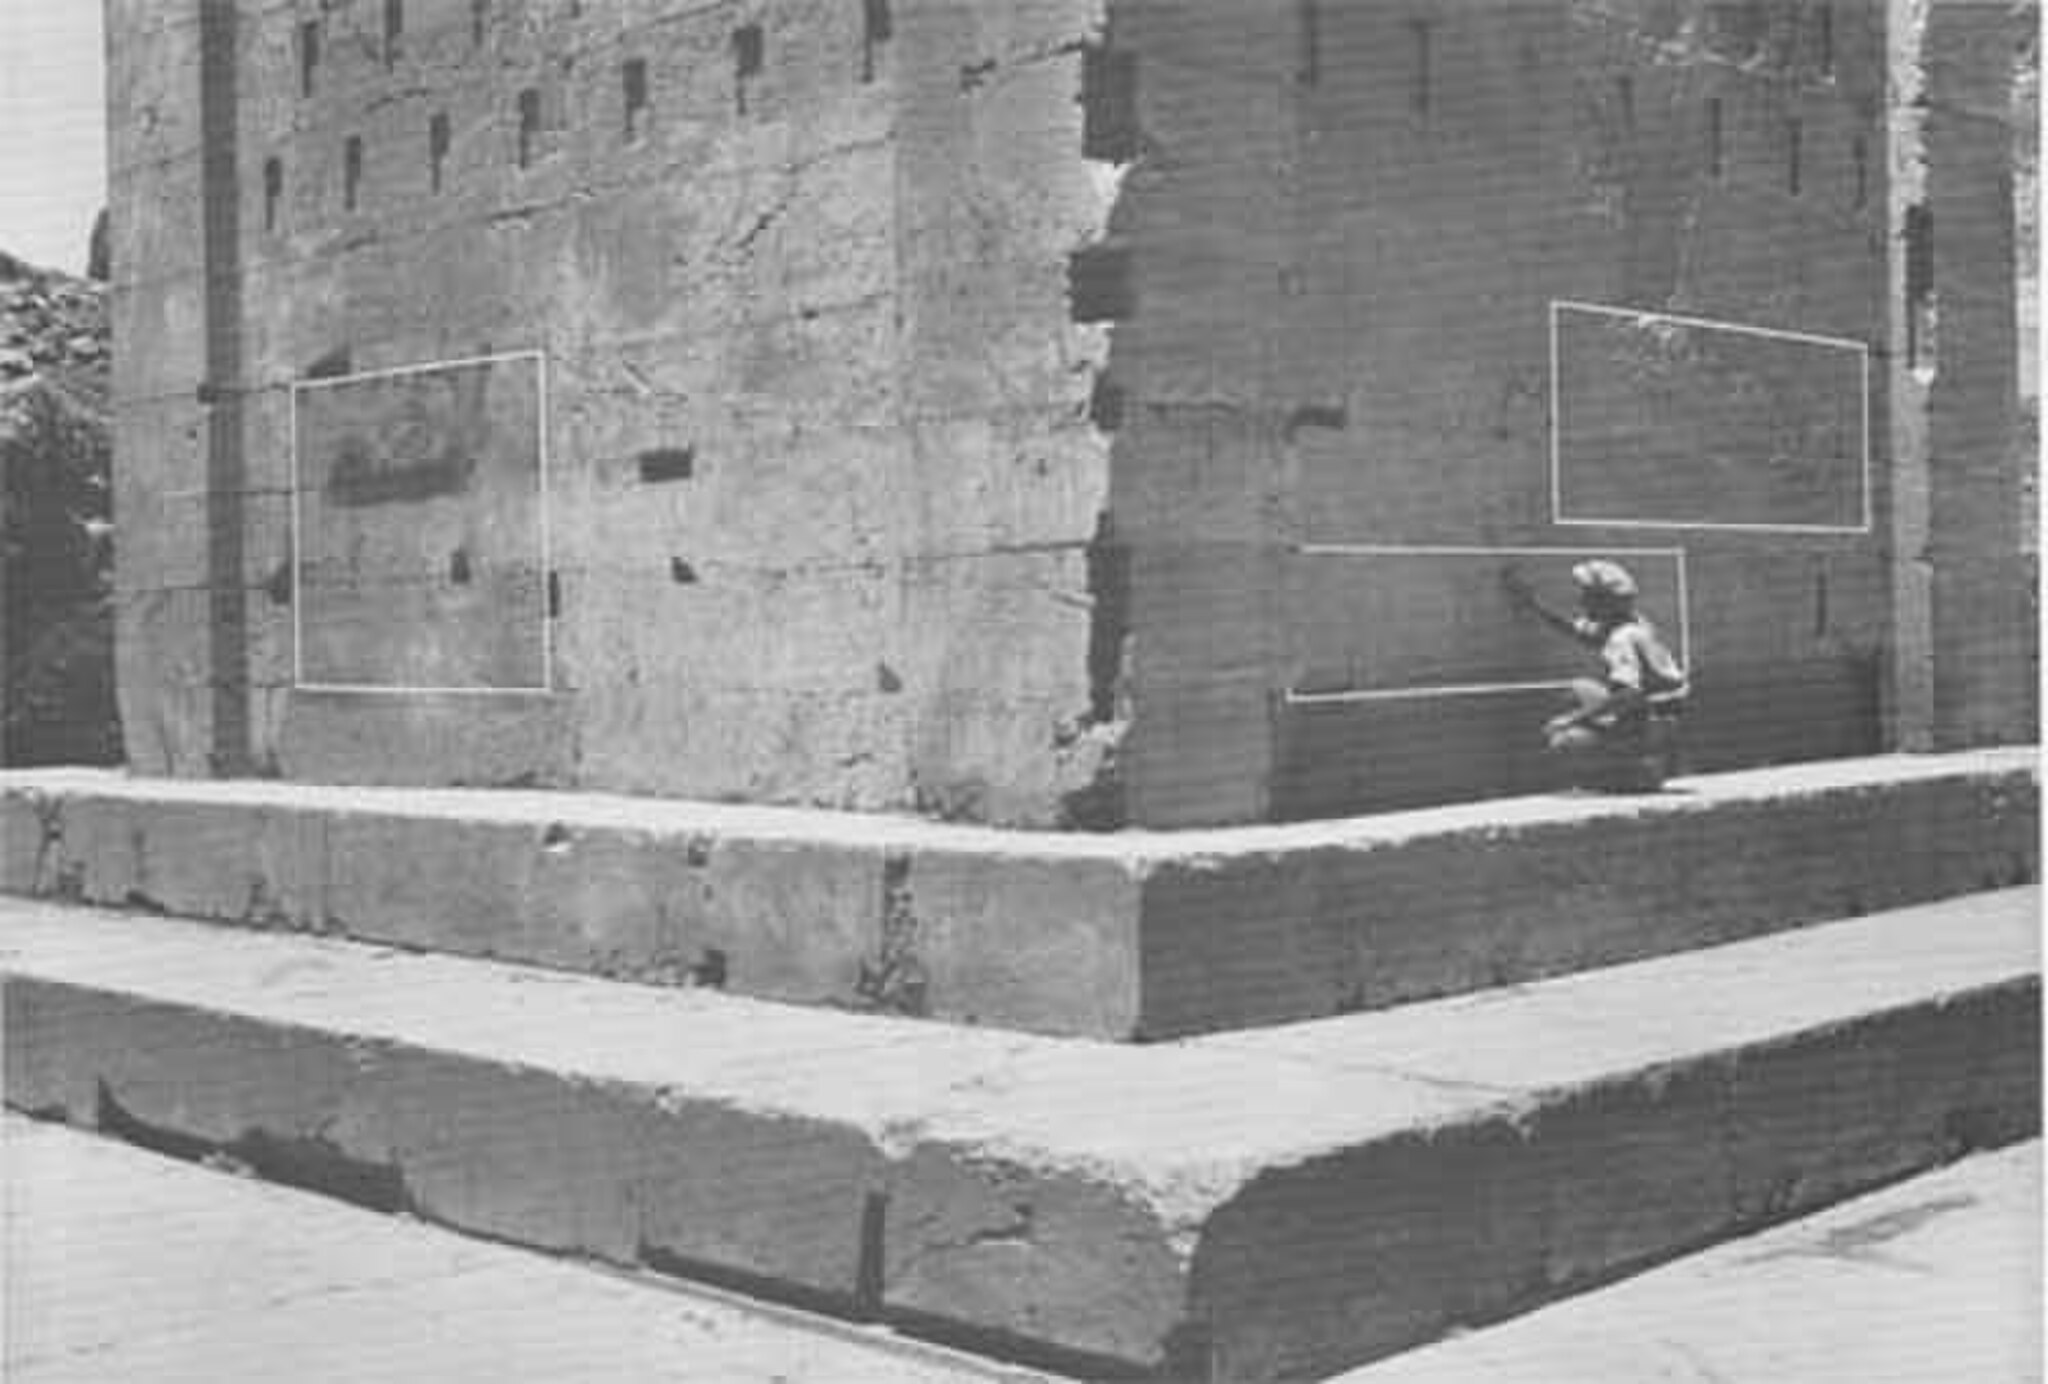
Title: Ka'ba-ye Zartosht 33
Description: The building of Kabbah ‌ی ZARTSHT and Ktepeh ‌ی ‌ی ‌ی پOR ��پپی �ی پی پی پی پی پی پی پی پی پی پی پ
Date: 2006-06-28
Categories: Ka'ba-ye Zartosht, PD Old, Black and white photographs of Iran, Template Unknown (author), CC-PD-Mark, PD-old missing SDC copyright status